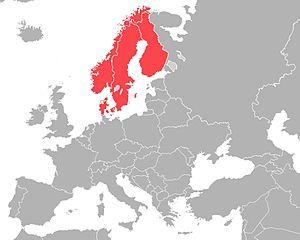
Bank Norwegian AS est une banque en ligne norvégienne qui propose aux consommateurs des prêts, des cartes de crédit et des comptes d'épargne. La société a été fondée en novembre 2007 et son siège se trouve à Bærum, en Norvège. Son siège social est situé dans l'immeuble de bureaux Diamanten. Norwegian Air Shuttle possède 20% de la banque.